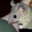
Label: possum